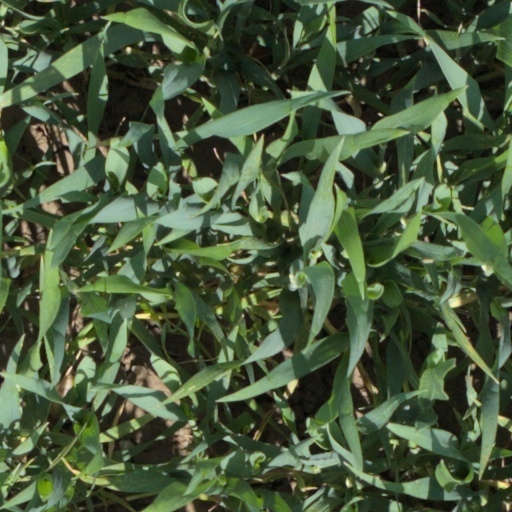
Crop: wheat